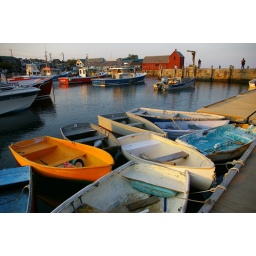
The rays of sunlight in the background with the colors of the boat and the red shack in really made for a nice exposure.